Alfred Milner, 1st Viscount Milner

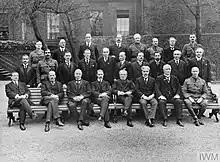
The Imperial War Cabinet in 1917. Milner is seated, second from the left.

Milner was involved in every major military decision taken by Lloyd George's government, including the Flanders Offensive of 1917, which he, Bonar Law and Lloyd George initially opposed. The war cabinet did not insist on a halt to the offensive when the initial targets were not reached and indeed spent little time discussing the matter. By the end of the year, Milner had become certain that a decisive victory on the Western Front was unlikely and called for increased focus on other fronts. Milner was a leading delegate at the November 1917 Rapallo Conference in Italy that created an Allied Supreme War Council. He also attended all subsequent follow up meetings in Versailles to coordinate the war.